Pietro Annoni

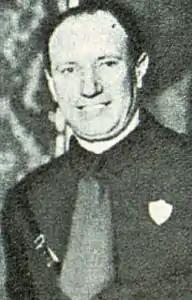

Pietro Annoni (14 December 1886, in Milan – 19 April 1960) was an Italian rower who competed in the 1920 Summer Olympics.